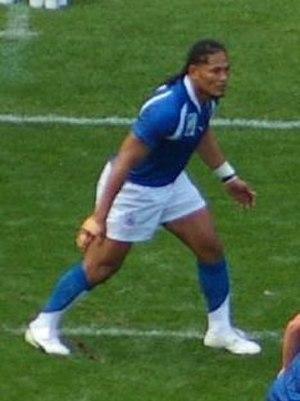
Le Championnat d'Angleterre de rugby à XV, qui porte le nom Guinness Premiership de son sponsor du moment, oppose pour la saison 2006-2007 les douze meilleures équipes anglaises de rugby à XV.
La Coupe d'Europe de rugby à XV 2010-2011, la seizième, est aussi appelée Coupe Heineken selon le nom du sponsor de la compétition, oppose vingt-quatre clubs, provinces ou franchises, anglais, écossais, français, gallois, irlandais et italiens. La compétition se déroule du 8 octobre 2010 au 21 mai 2011 date de la finale disputée au Millennium Stadium de Cardiff. L'équipe du Leinster remporte la compétition face aux Northampton Saints sur le score de 33 à 22 dont 28 points de Jonathan Sexton. Les Irlandais font un retour incroyable en seconde période alors que les Anglais mènent 22 à 6 à la mi-temps. C'est le second titre de la province irlandaise après celui de 2009.
Alesana Tiafau Tuilagi, né le 24 février 1981 à Fogapoa, est un joueur de rugby à XV, qui joue avec l'équipe de Samoa, évoluant au poste d'ailier ou de centre.